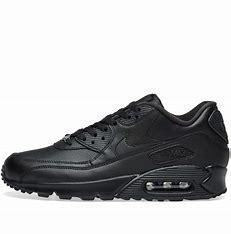
Brand: Nike
Model: Air Max 90 Leather